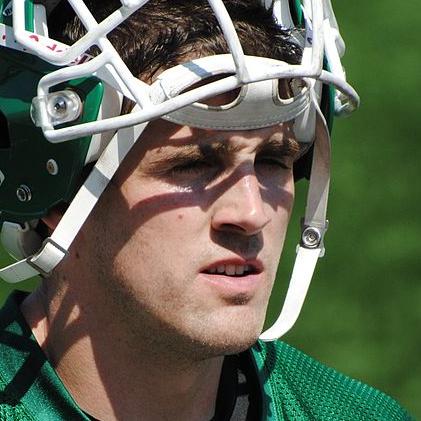
Age: 29